Coast FM (West Cornwall)

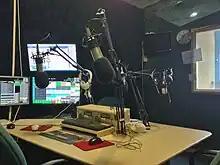
The former Penwith Radio studio at the Wharfside Shopping Centre, Penzance

The station currently broadcasts from its two twin studios at the Penwith Centre in Parade Street, Penzance. As Penwith Radio, the station was based in Wharfside Shopping Centre, Penzance, where it had been since 1 May 2009.